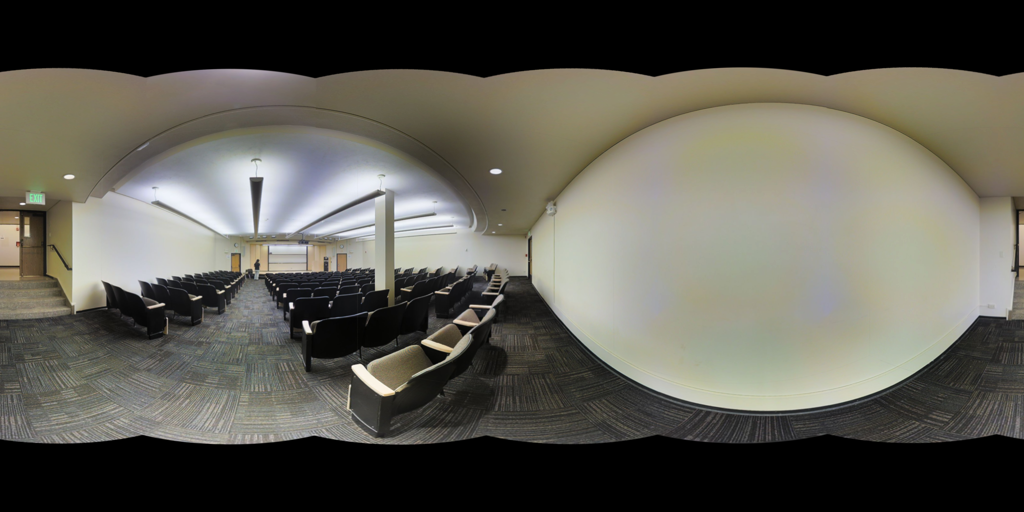
Referred object: the white projection screen at the front center in the room

Referred object: the green exit sign